Philippe Perrin (artist)

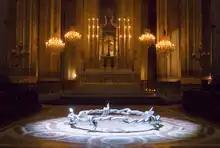
"Heaven" by Philippe Perrin

Philippe Perrin (born 10 August 1964) is a French contemporary sculptor and photographer who lives and works in Paris. His works are in the collections of the Maison Européenne de la Photographie in Paris and the Musée d'art contemporain de Lyon.